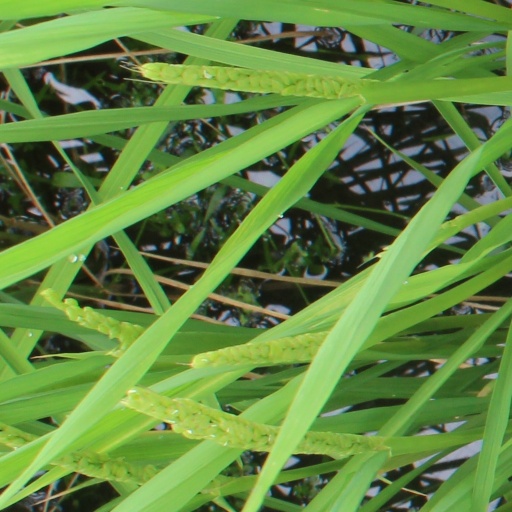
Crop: rice